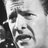
Emotion: sad